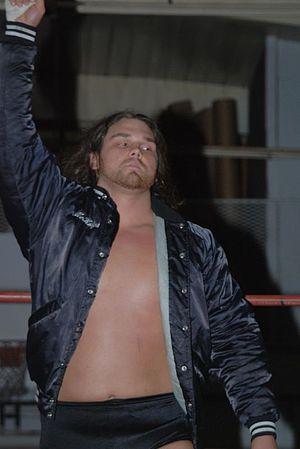
David K. Charwood en octobre 2007.
David K. Harwood est un catcheur américain.